The Prisoner of Chillon

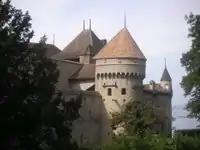
Château de Chillon, the castle to which the title refers, is located near Montreux, Switzerland.

The work's themes and images follow those of a typical poem by Lord Byron: the protagonist is an isolated figure, and brings a strong will to bear against great sufferings. He seeks solace in the beauty of nature (especially in sections ten and thirteen), and is a martyr of sorts to the cause of liberty. Like much of Byron's work, it came about as a reaction to his own experiences as a traveller, making use of historical and geographical knowledge Byron gained in continental Europe.